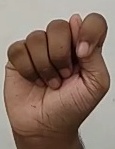
ASL sign: T